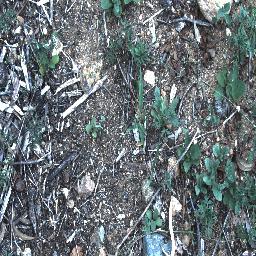
Label: negative